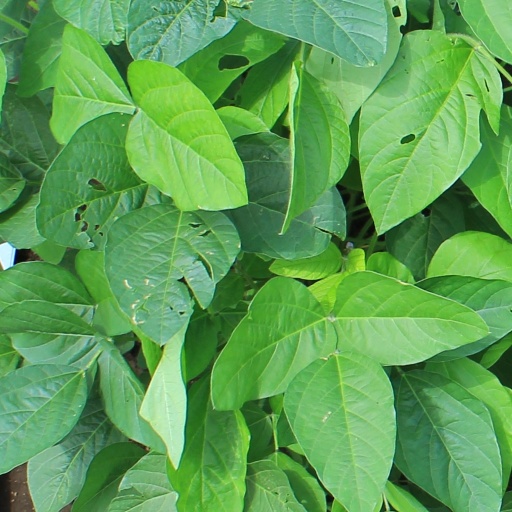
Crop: soybean